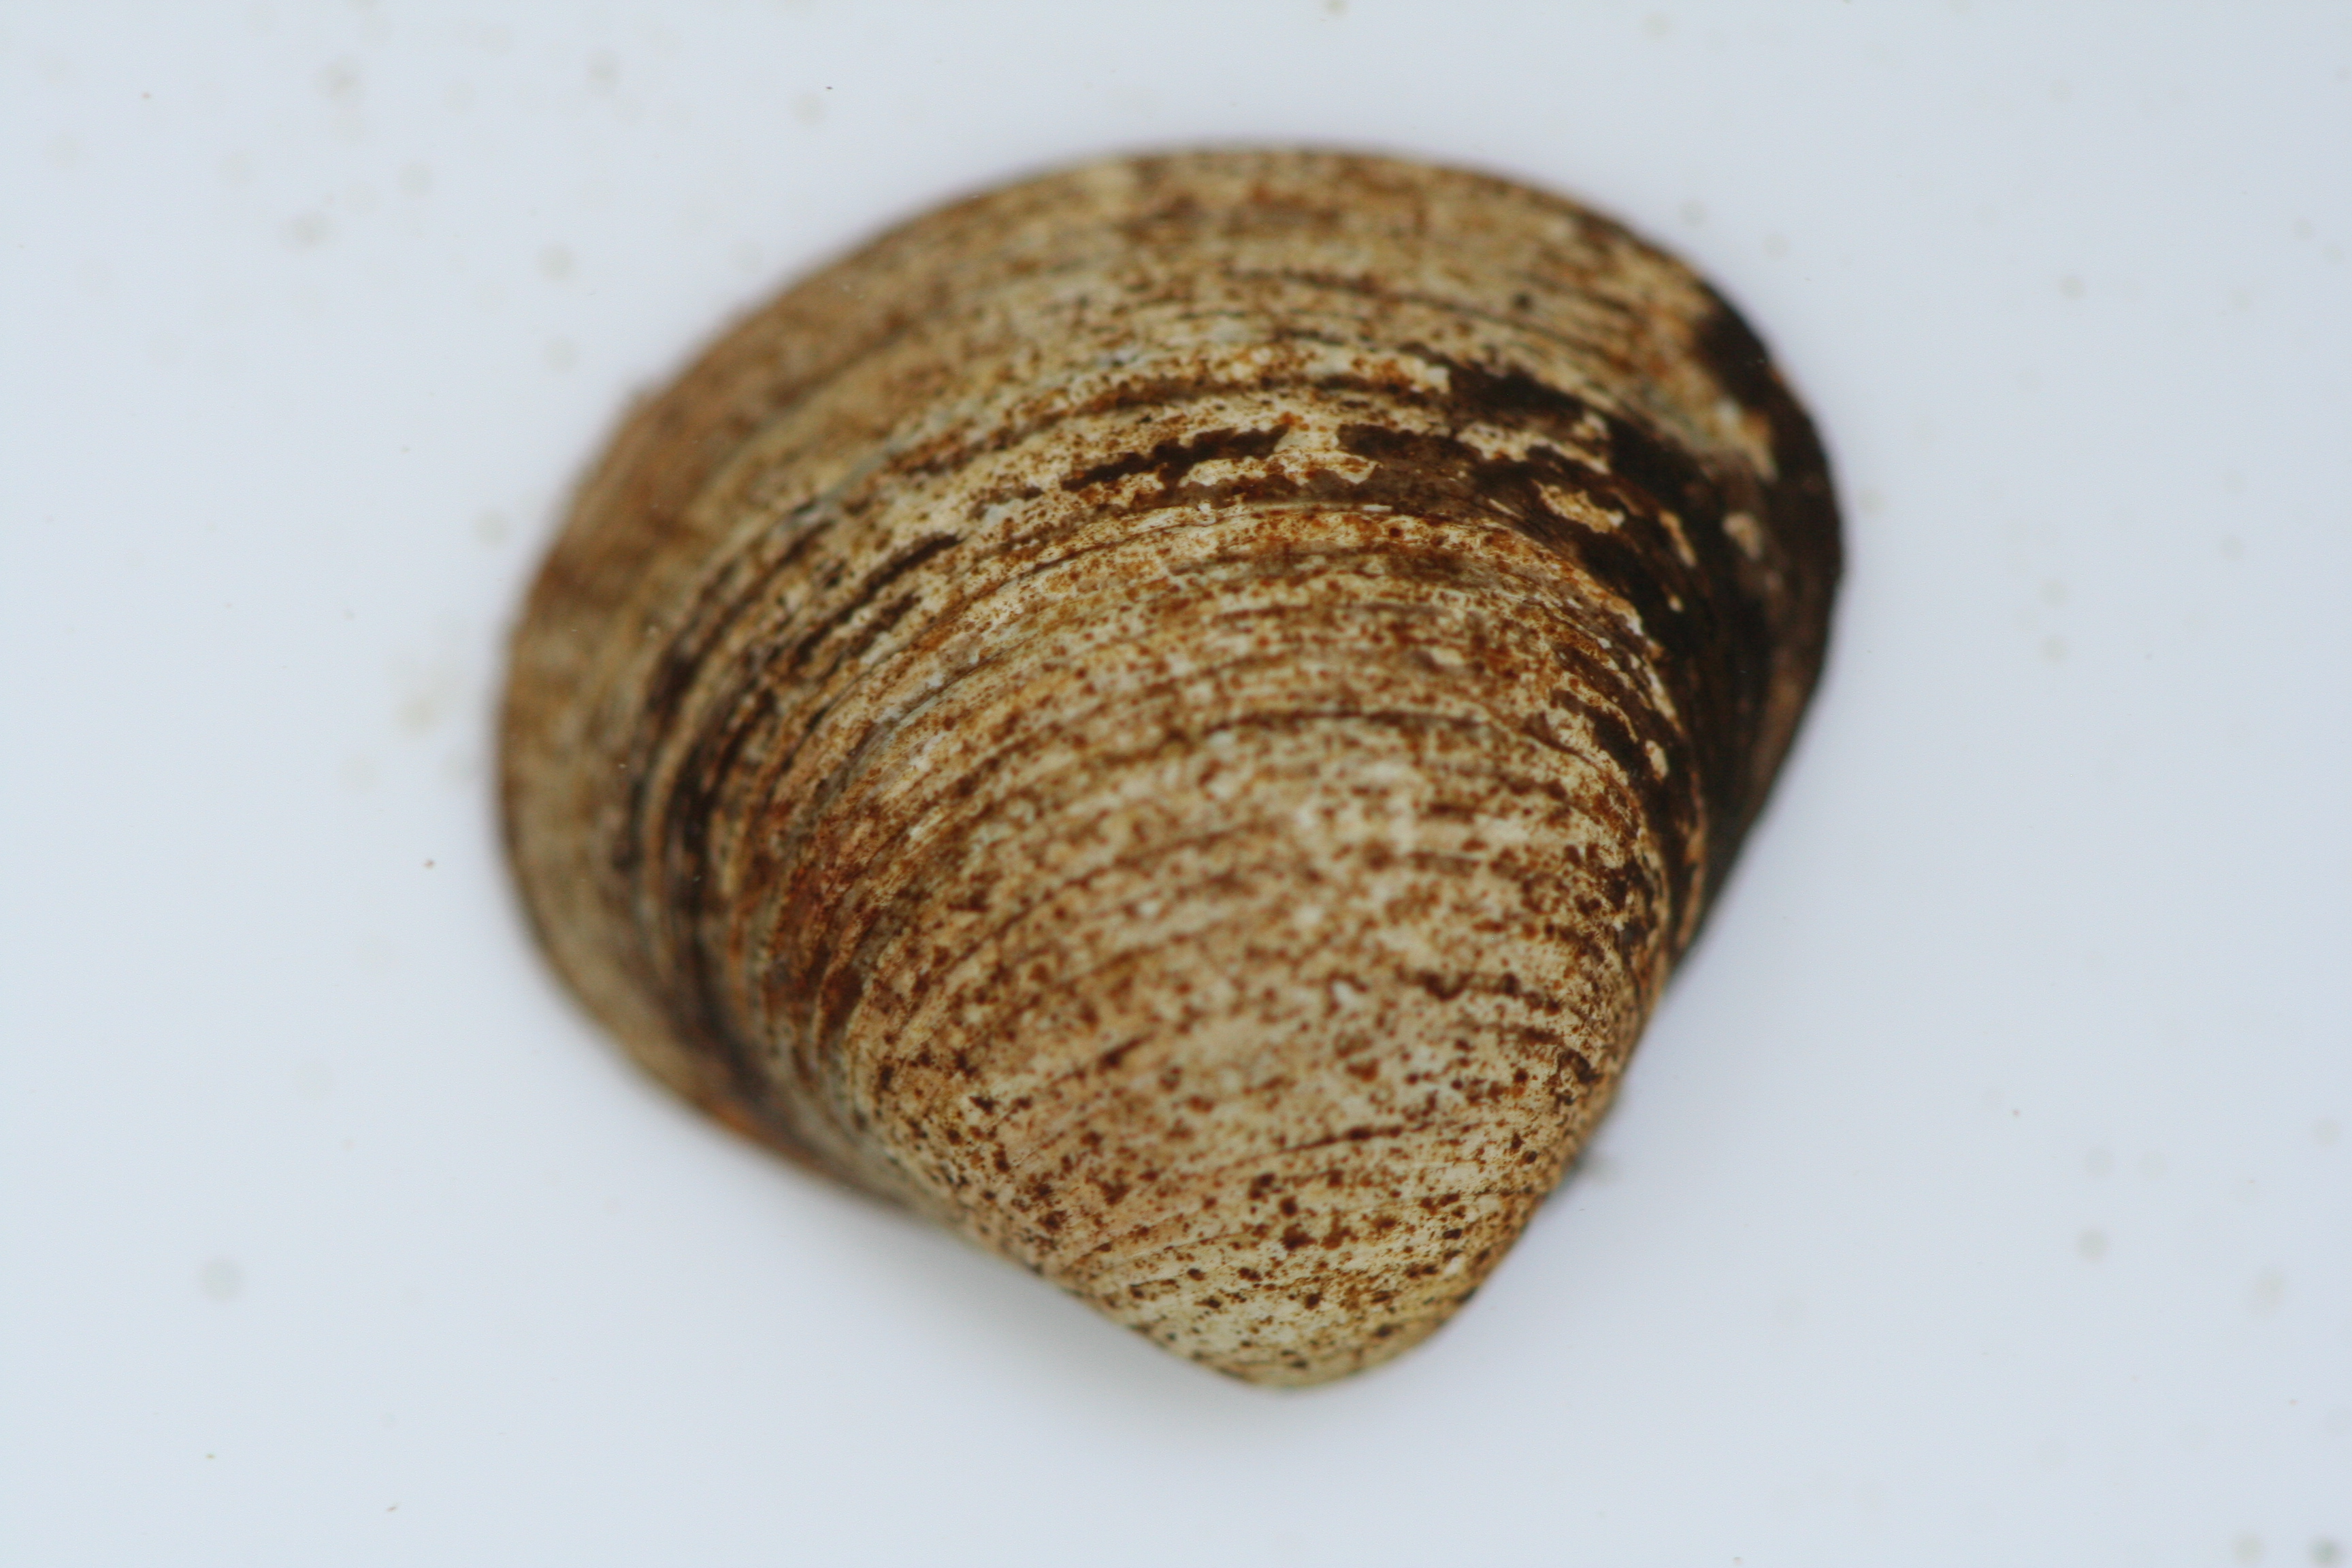
Macroinvertebrate group: snails_clams_mussels